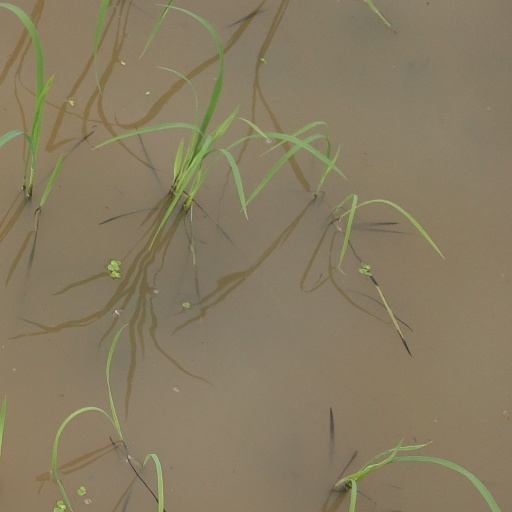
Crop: rice